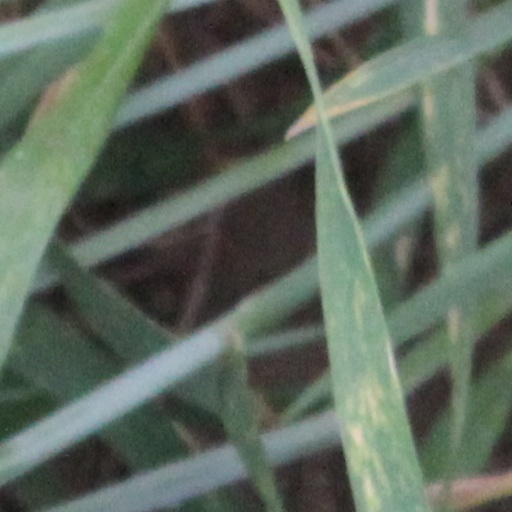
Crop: wheat